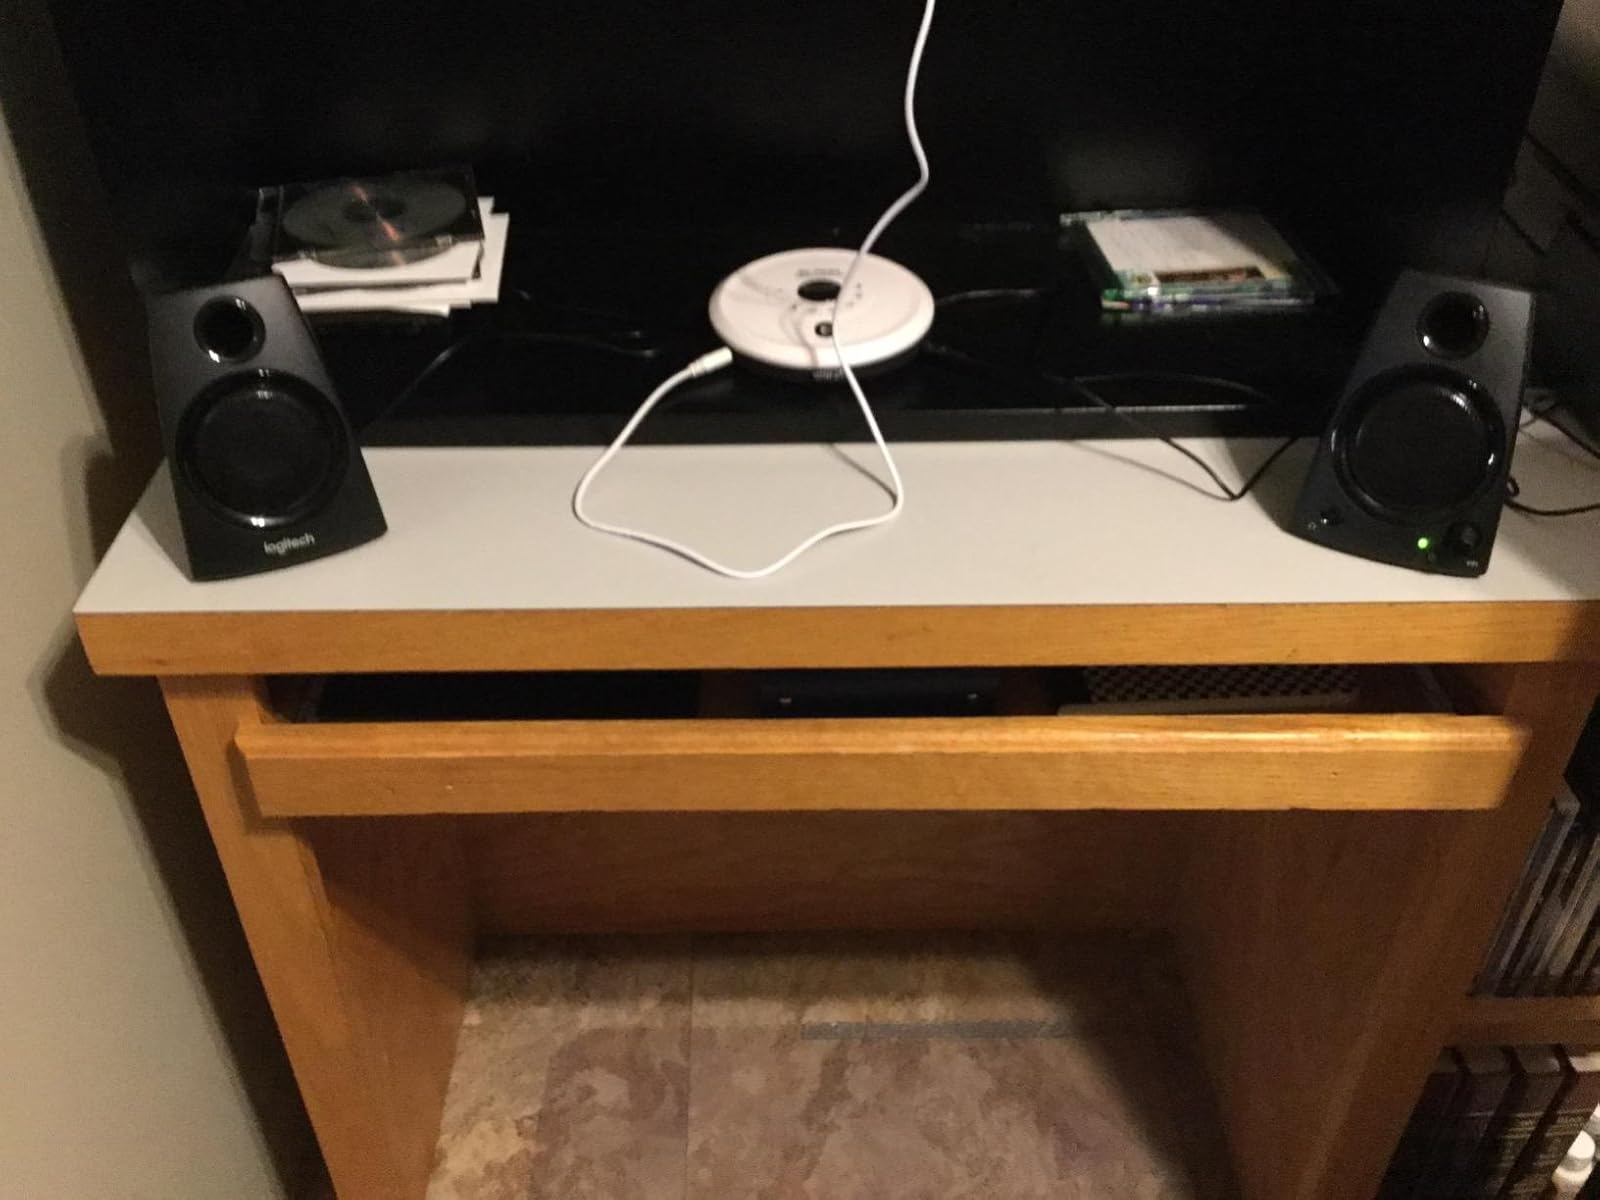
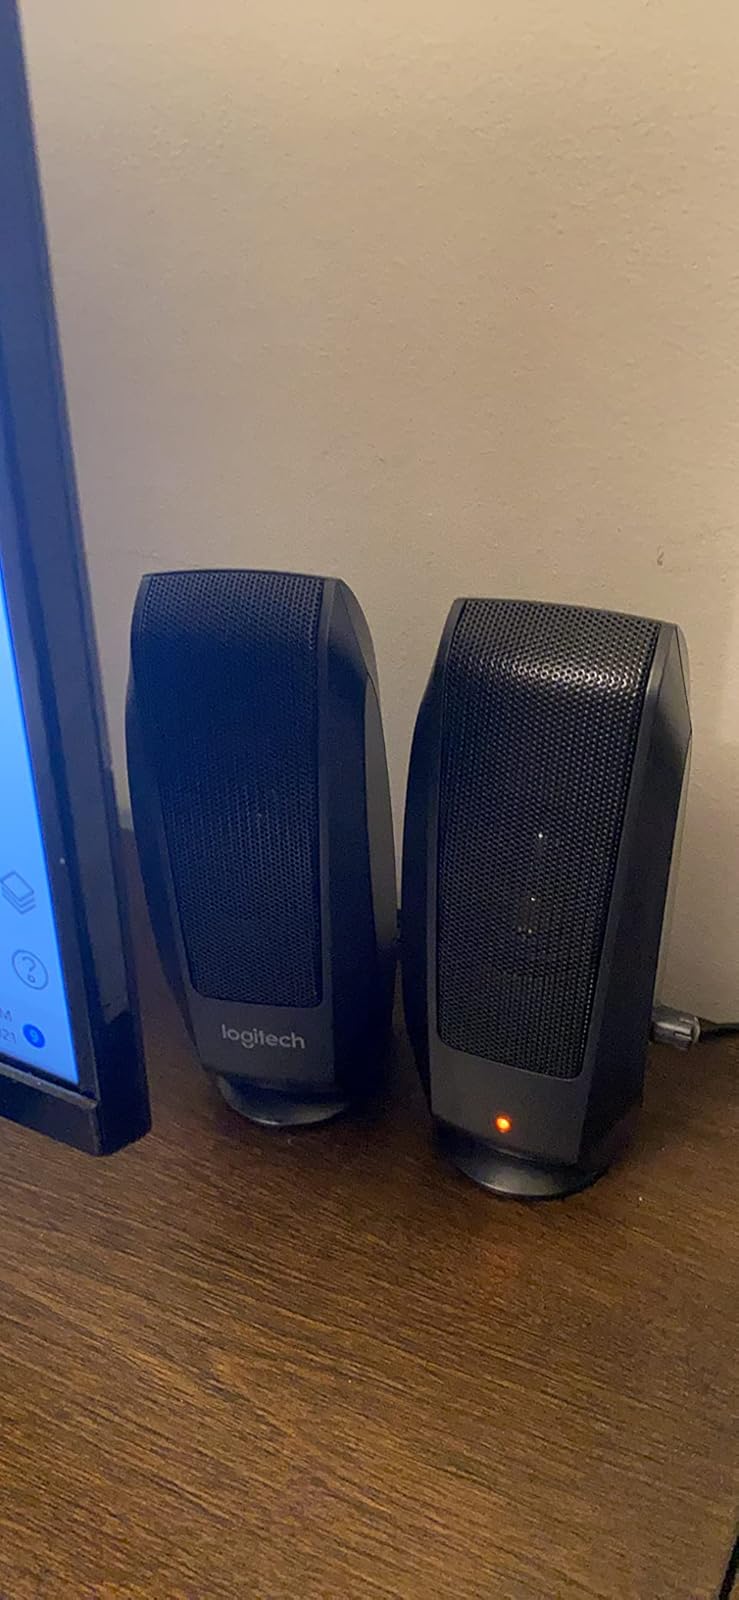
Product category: speaker
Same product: no